Lee Nelson's Well Good Show

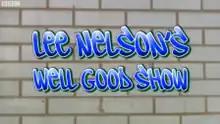
Title card

Lee Nelson's Well Good Show is a British comedy sketch show, written and presented by Simon Brodkin and produced by Avalon Television for BBC Three. It featured Brodkin hosting a studio based show as his comedy character Lee Nelson, a happy-go-lucky chav, and also featured television sketches of Brodkin's other comedy characters.